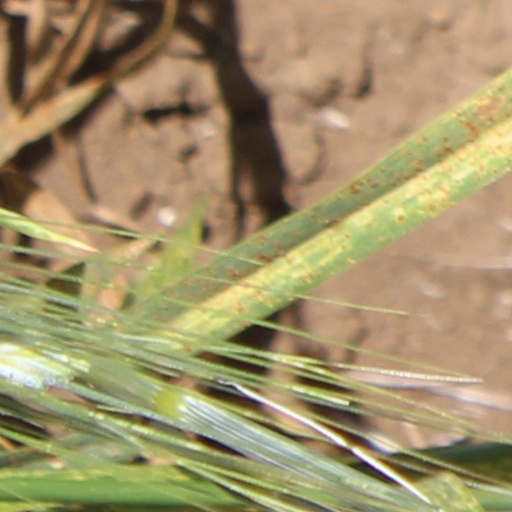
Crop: wheat